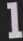
Number: 1